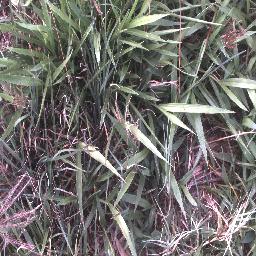
Label: negative